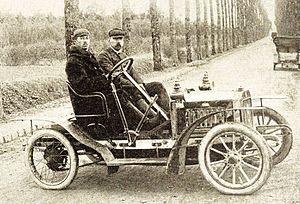
Jules Goux vainqueur au Ballon d'Alsace en 1906 - La Vie au Grand Air du 8 décembre 1906, p.903
Jules Goux, dit Julo, né le 6 avril 1885 à Valentigney et mort le 6 mars 1965 à Mirmande, est un pilote automobile français. En 1913, il devient le premier pilote européen à remporter les 500 miles d'Indianapolis, épreuve à laquelle il participe à cinq reprises y compris pendant la Première Guerre mondiale.